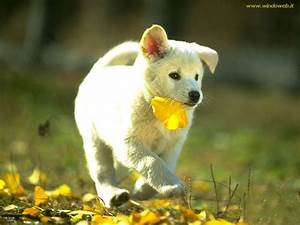
Label: cane